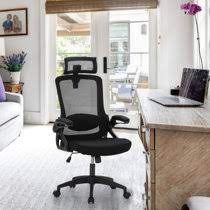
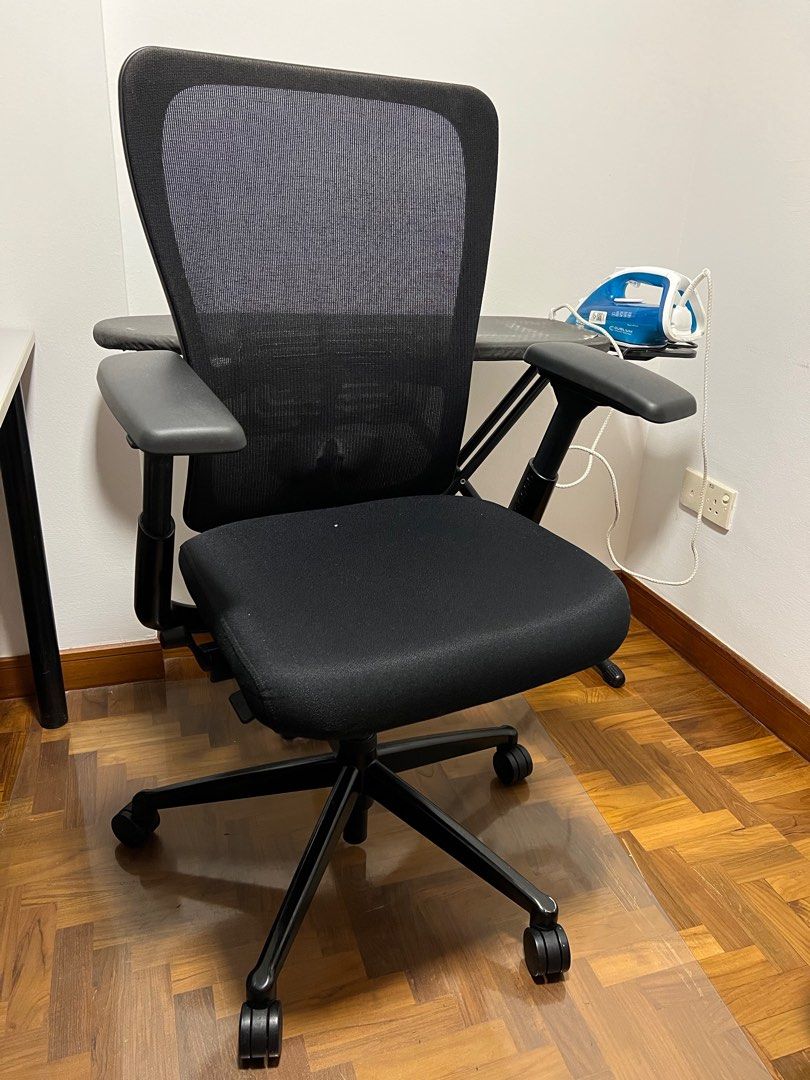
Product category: items_chair
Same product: no